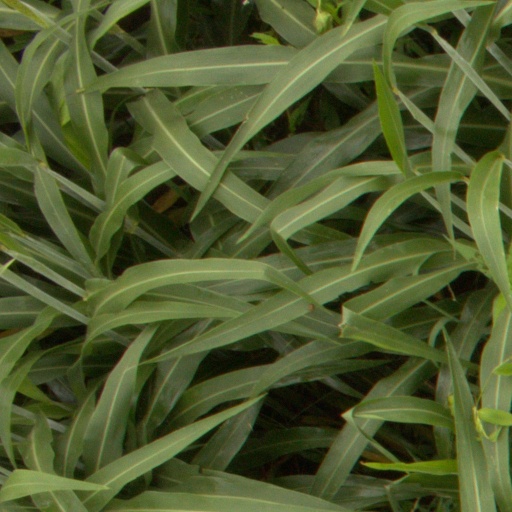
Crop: sorghum